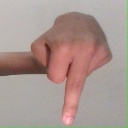
अक्षर: प